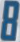
Number: 8